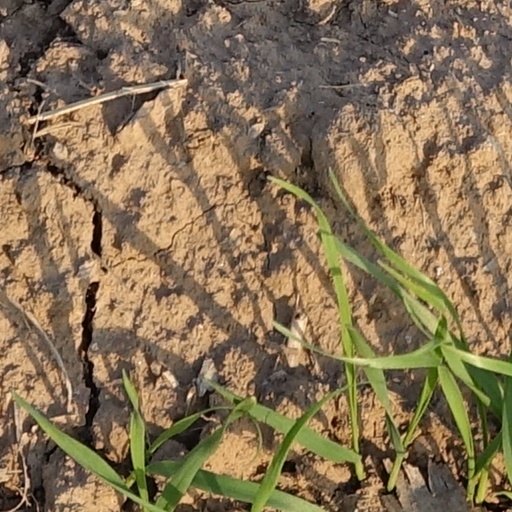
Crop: wheat